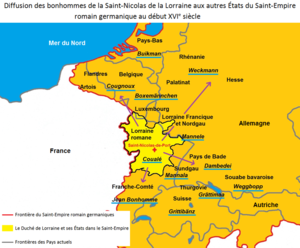
Diffusion des bonhommes de la Saint-Nicolas de la Lorraine aux autres États du Saint-Empire romain germanique au début XVIe siècle
De l'alémanique alsacien et du francique lorrain petit bonhomme, un Manele est une brioche en forme de petit bonhomme préparée par les boulangers de tradition germanique pour la Saint-Nicolas, ainsi que par beaucoup de familles alsaciennes, lorraines, et plus généralement allemandes. La pâtisserie est également nommée « petit Saint-Nicolas » en Lorraine, Coualé en Lorraine romane signifiant « tordu » en dialecte lorrain rappelant ainsi la forme tortillée que prend le bonhomme et Jean Bonhomme en Franche-Comté. En Allemagne, elles sont appelées Dambedei, Stutenkerl, Waeckmann, etc. selon les dialectes. En Suisse, on retrouve cette pâtisserie sous les noms de Grittibänz ou Grättima.